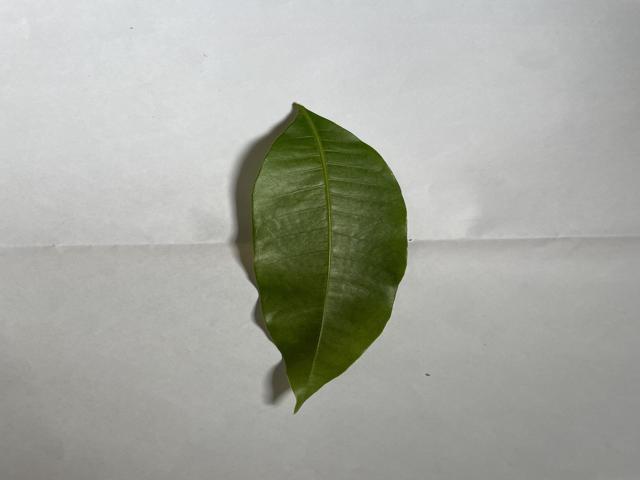
Mango leaf variety: Himsagar